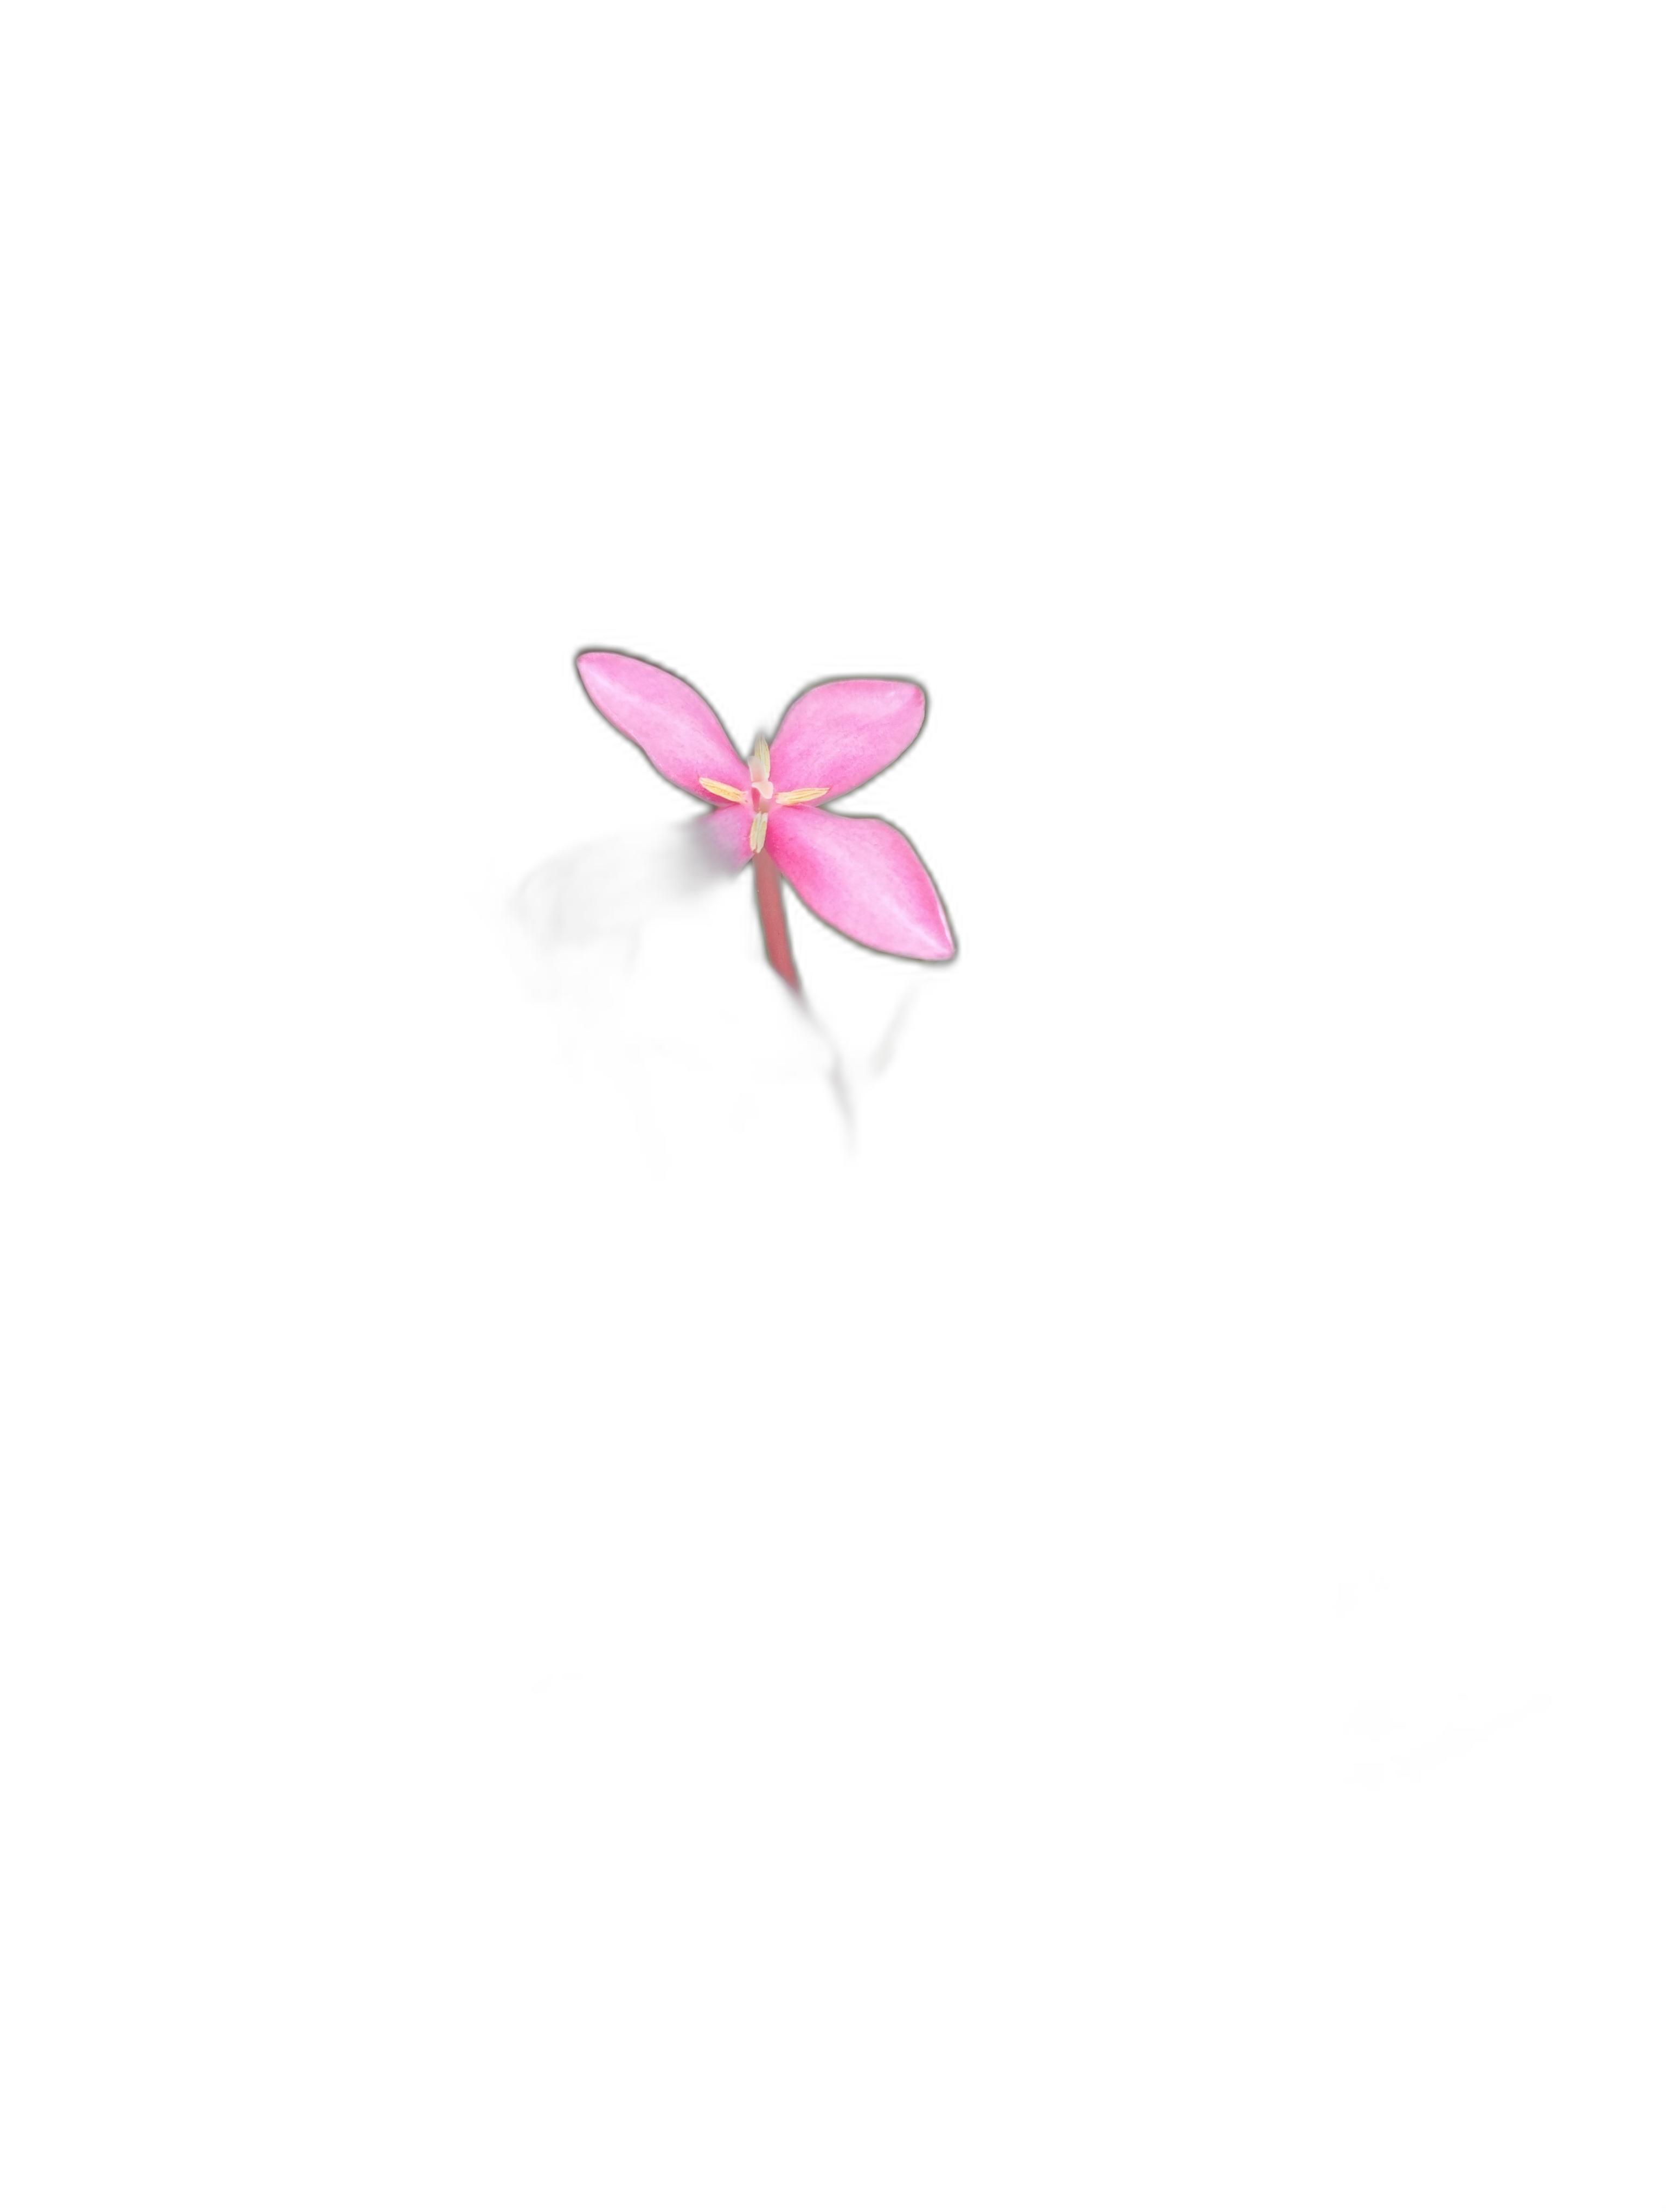
Label: Jungle geranium